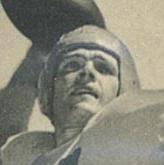
Age: 24